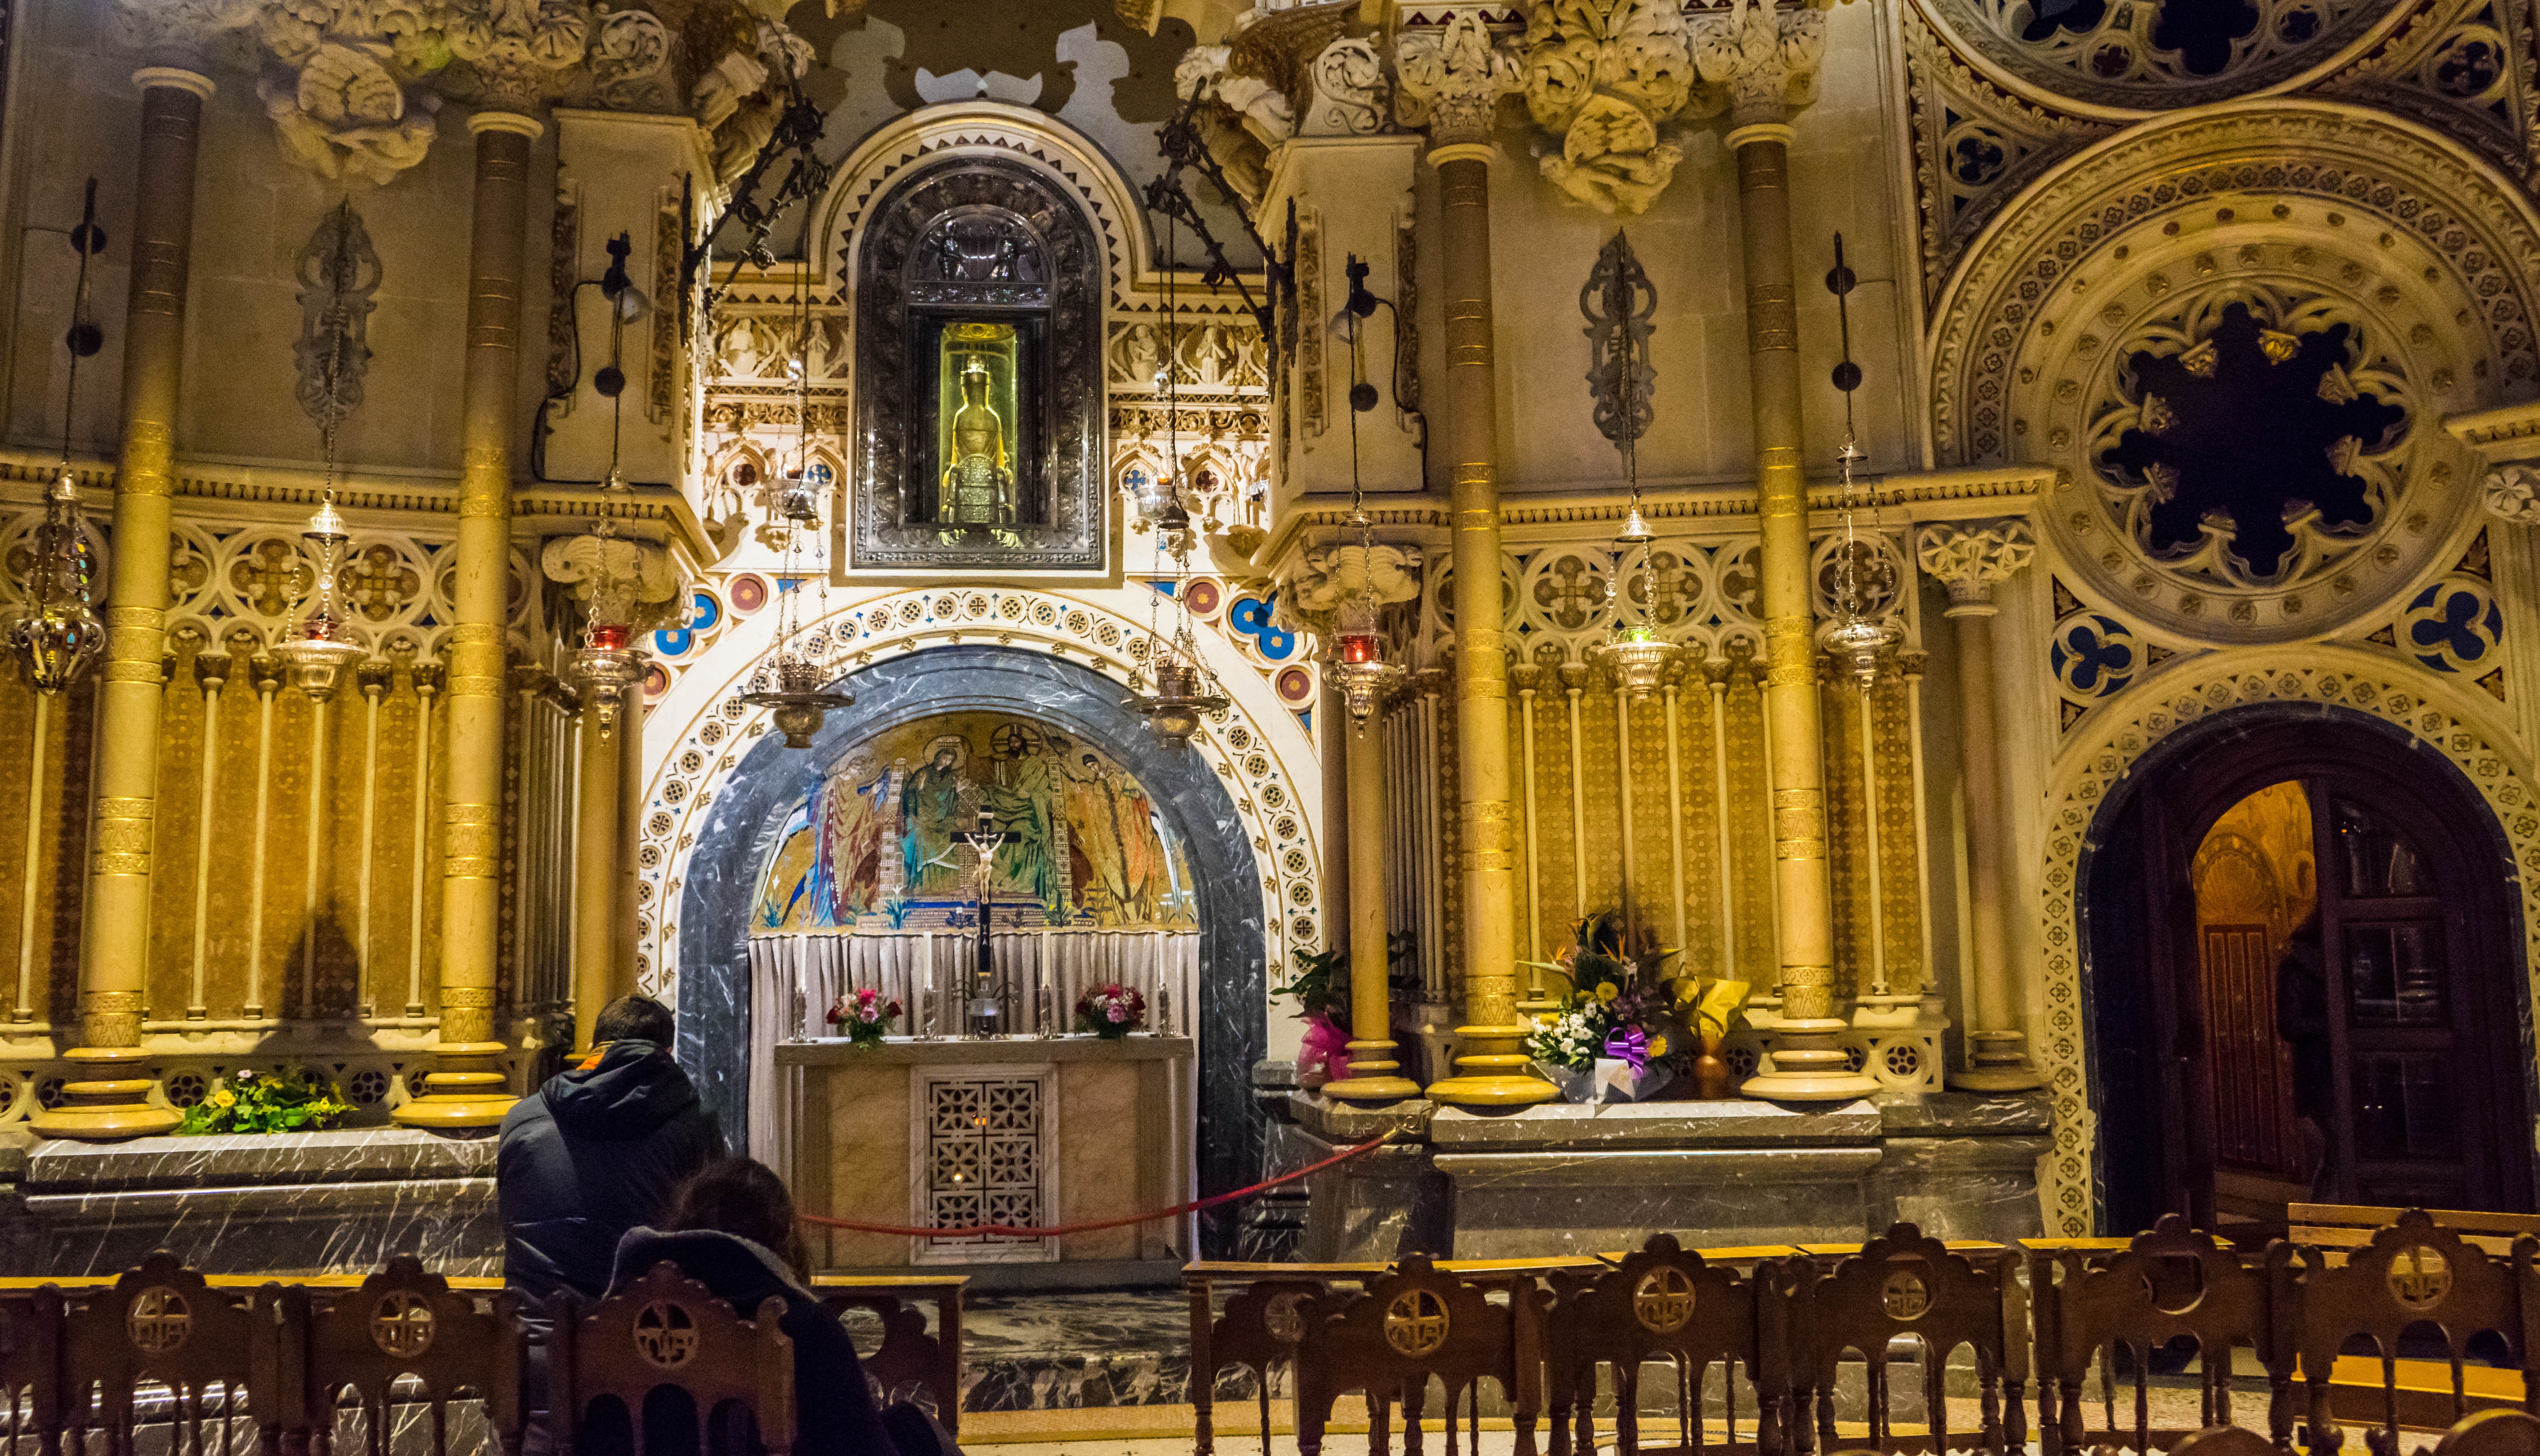
architecture, building, palace, europe, statue, religion, landmark, church, cathedral, chapel, tourism, place of worship, spain, altar, monastery, catalonia, synagogue, christianity, famous, basilica, montserrat, black madonna, byzantine architecture